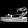
Label: Sandal